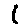
Label: 1